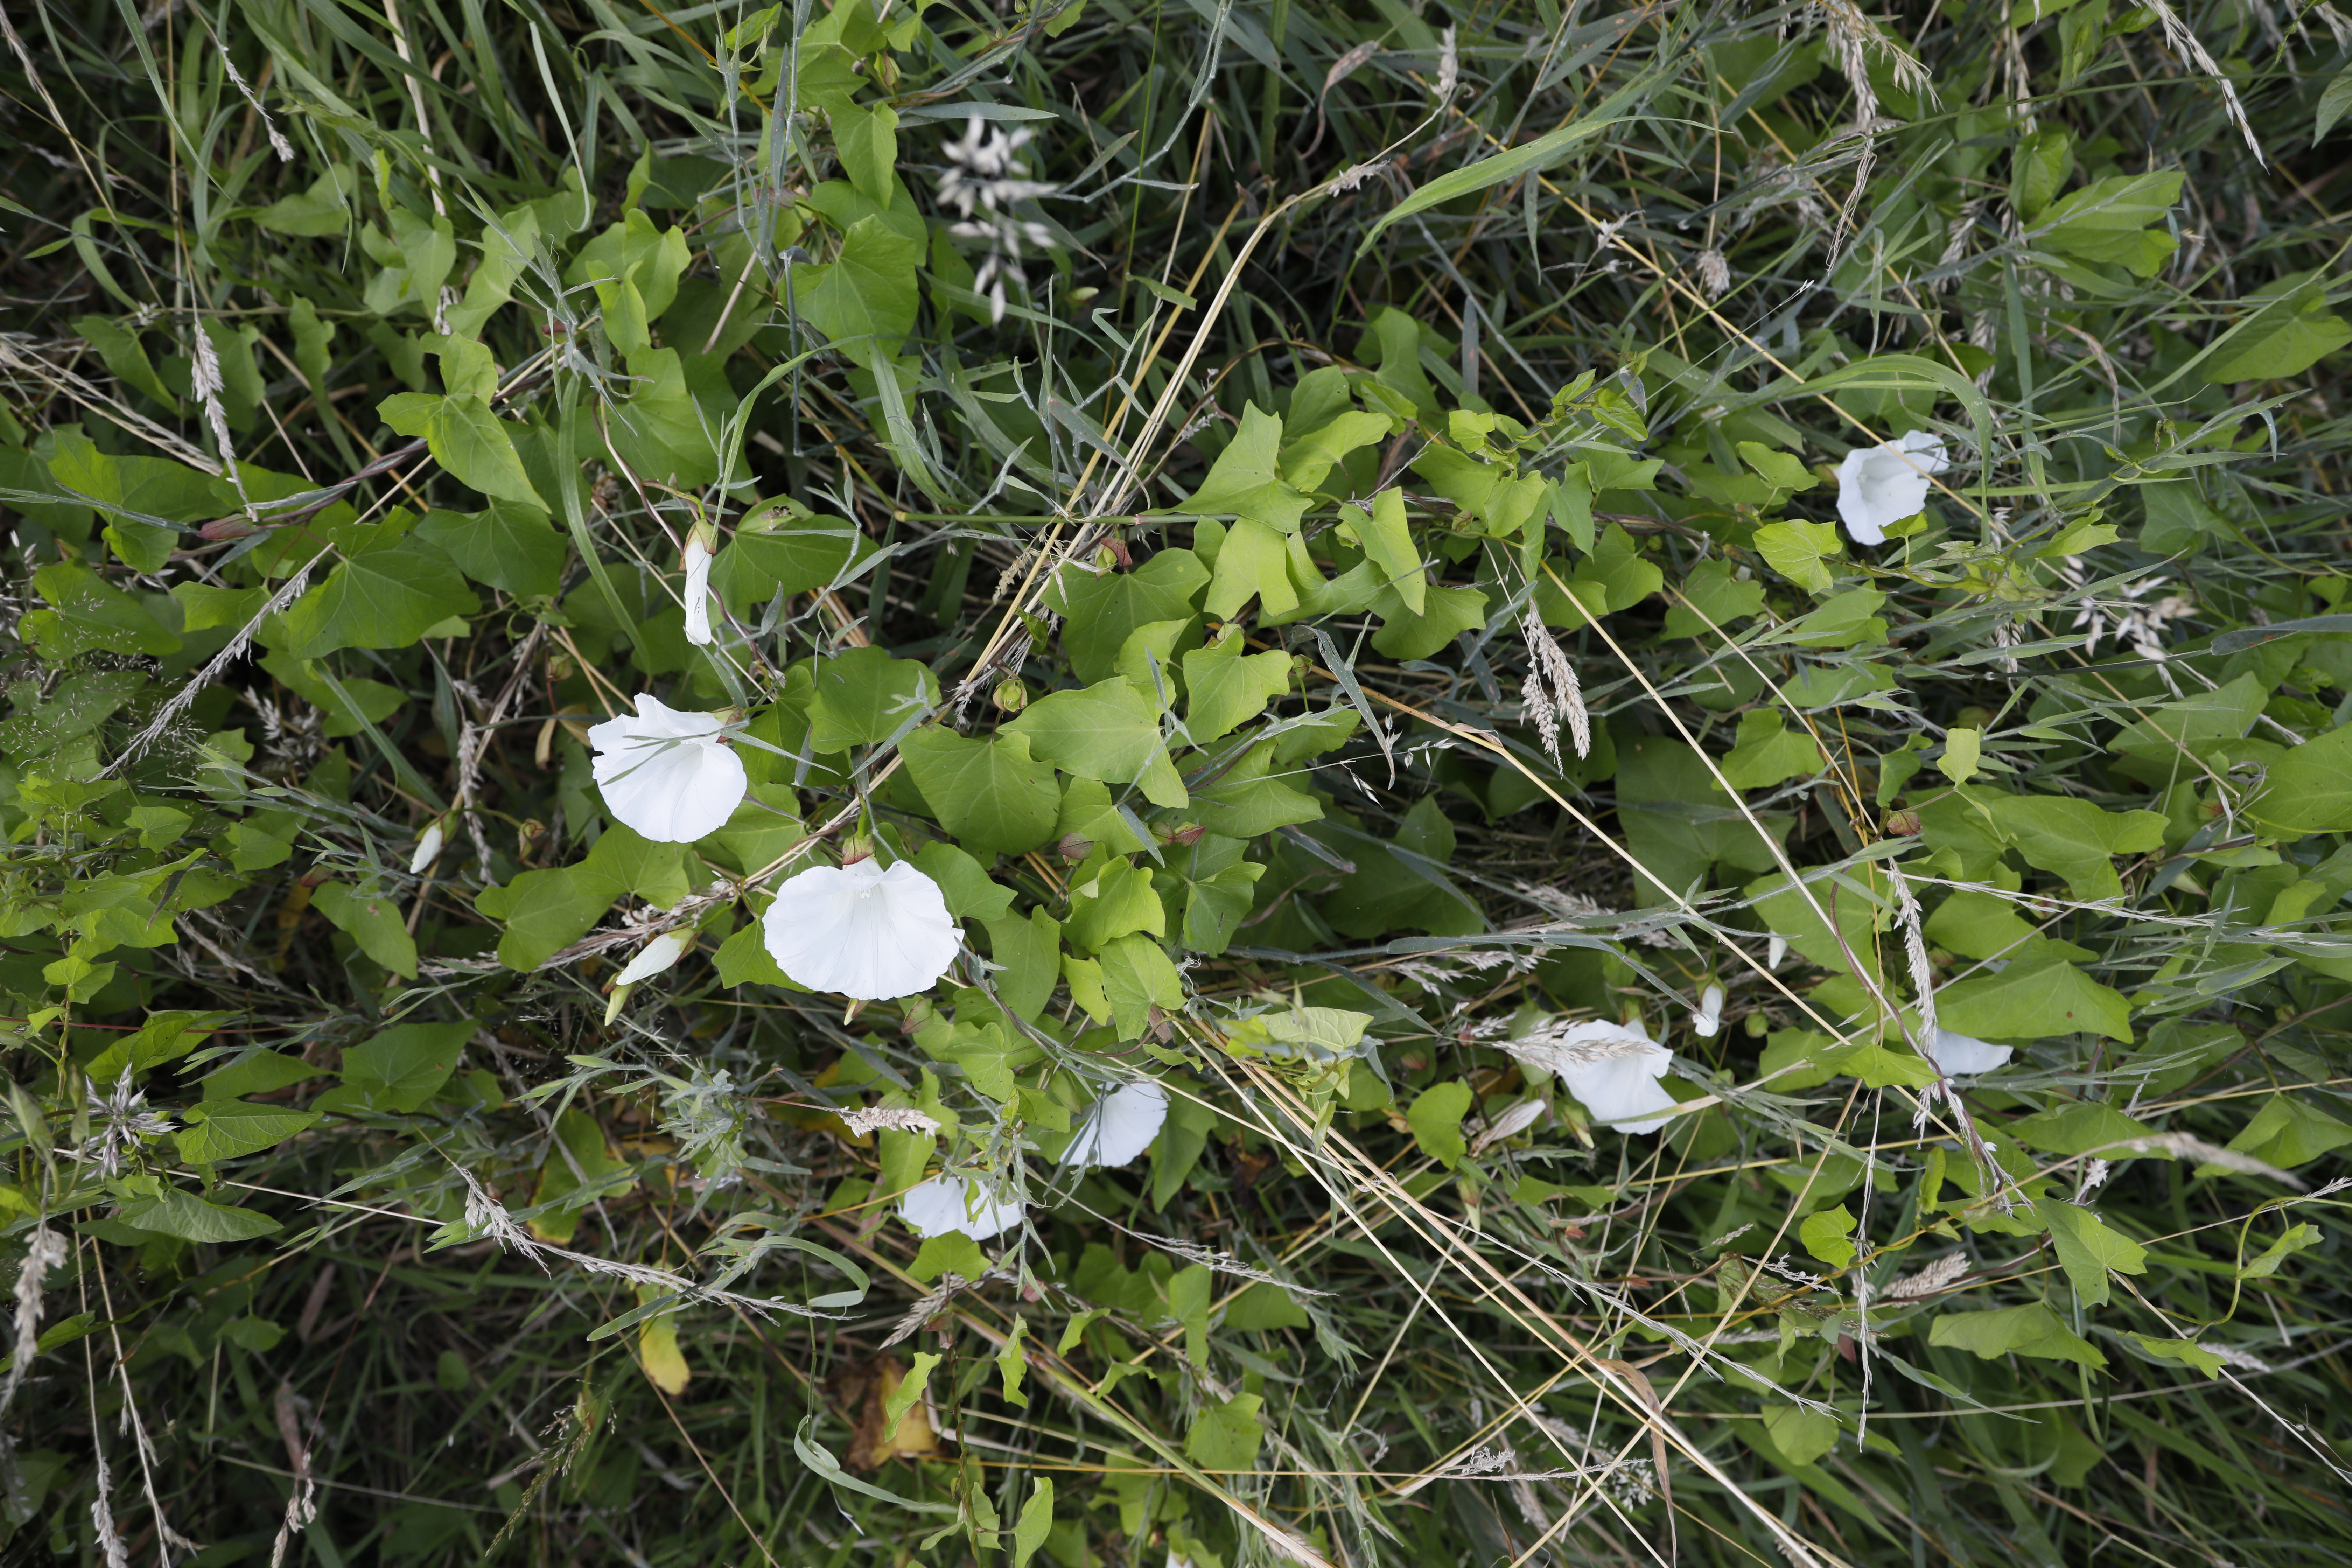
Plant species: Calystegia sepium